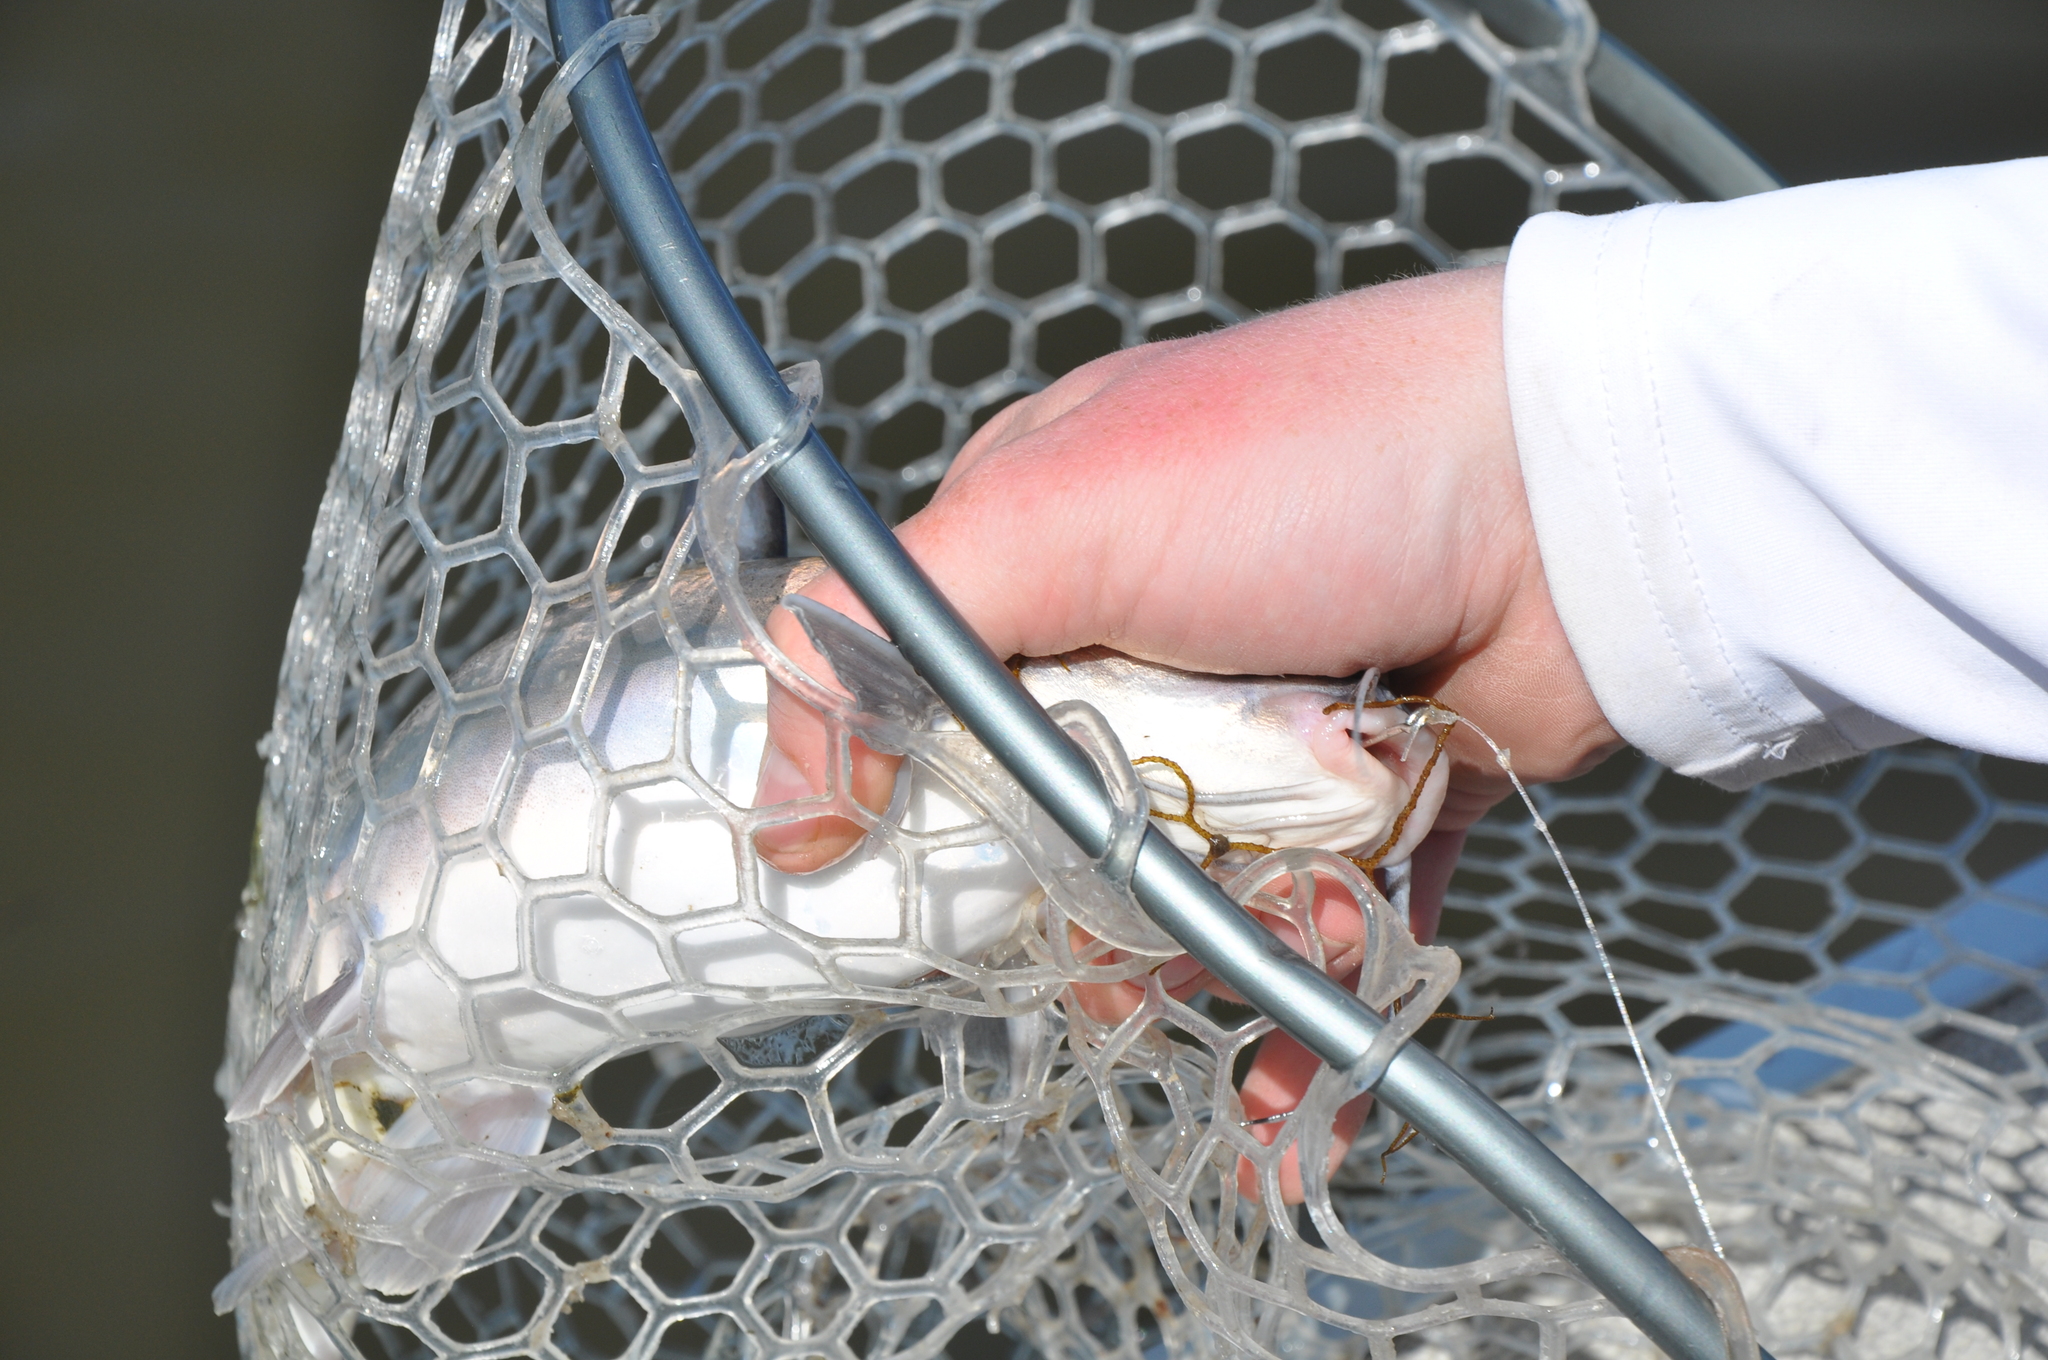
fish (species not among the labelled classes)